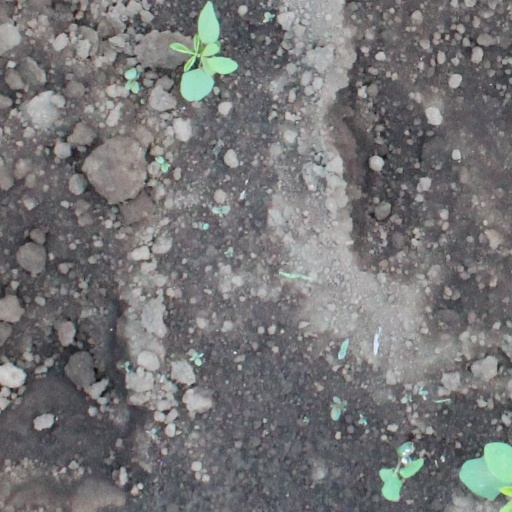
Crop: soybean